Nizam-ul-Mulk, Asaf Jah I

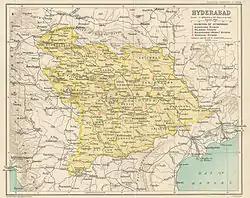
By the Reign of the seventh Nizam, his dominion was similar in size to Belgium, but it was a far cry from when the first Nizam had ruled over a territory the size of France.

Nizam-ul-Mulk is remembered as laying the foundation for what would become one of the most important Muslim states outside the Middle East by the first half of the twentieth century. Hyderabad State survived right through the period of British rule up to the time of Indian independence in 1947, and was indeed the largest – the state covered an extensive 95,337 sq. miles, an area larger than Mysore or Gwalior and the size of Nepal and Kashmir put together (although it was the size of France when the first Nizam held reign) – and one of the most prosperous, among the princely states of the British Raj.